Los Americans

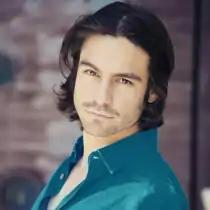
JC Gonzalez

- Happy Birthday (2011) ... Paul - Going to Mexico (2011) ... Paul Valenzuela - The Legacy ... Paul - Secrets ... Paul Valenzuela - Lead Us Not Unto Temptation ... Paul Valenzuela - Fish and House Guests ... Paul Valenzuela - Family Heirloom ... Paul